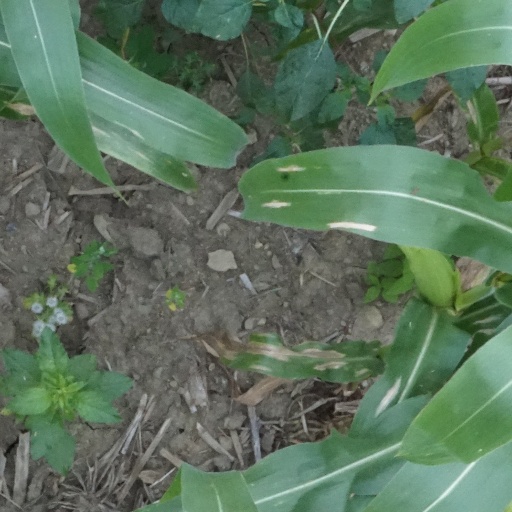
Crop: maize; corn